SoCal Uncensored

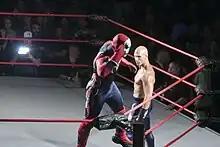

Soon after this, it was revealed that Daniels wanted a rematch of their Destination X encounter, which Styles finally granted on the September 1 episode of "Impact Wrestling", where Daniels managed to pick up the win. After the match, however, Daniels refused to shake hands with Styles. On the September 22 episode of "Impact Wrestling", Daniels refused to return the favor and give Styles a rematch, which eventually led to a brawl between the two. When the two were finally separated from each other by Kazarian, Daniels kicked Styles in the groin, completing his heel turn and leaving Fortune. Two weeks later it was announced that, at Daniels' request, he and Styles would face each other at Bound for Glory in an "I Quit" match. On October 16 at Bound for Glory, Daniels submitted in the "I Quit" match after being threatened with a screwdriver, but continued the feud by attacking Styles after the match. On the October 27 episode of "Impact Wrestling", Daniels entered a feud with Rob Van Dam after hitting him with a toolbox during a match between the two and thus losing via disqualification. This feud would involve Van Dam stopping Daniels from using a screwdriver in a match against Styles on the November 10 episode of "Impact Wrestling", as well as two straight pay-per-view losses to Van Dam on November 13 at Turning Point and on December 11 at Final Resolution.